Danish Nobility Association

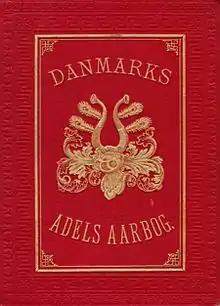
The cover of Danmarks Adels Aarbog, the publication of which is the main purpose of the association.

The Danish Nobility Association (or the Association of the Danish Nobility; Danish: "Dansk Adels Forening," DAF) is an organization for the Danish and Norwegian nobility.